Percival Willoughby

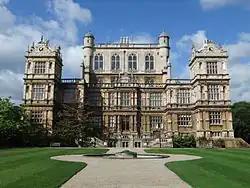
Wollaton Hall, Nottingham

Sir Percival Willoughby (died 23 August 1643) of Wollaton Hall, Nottinghamshire was a prominent land owner, businessman, and entrepreneur involved during his lifetime variously in mining, iron smelting, and glass making enterprises in Nottinghamshire. He was also an important investor in the Newfoundland Company.